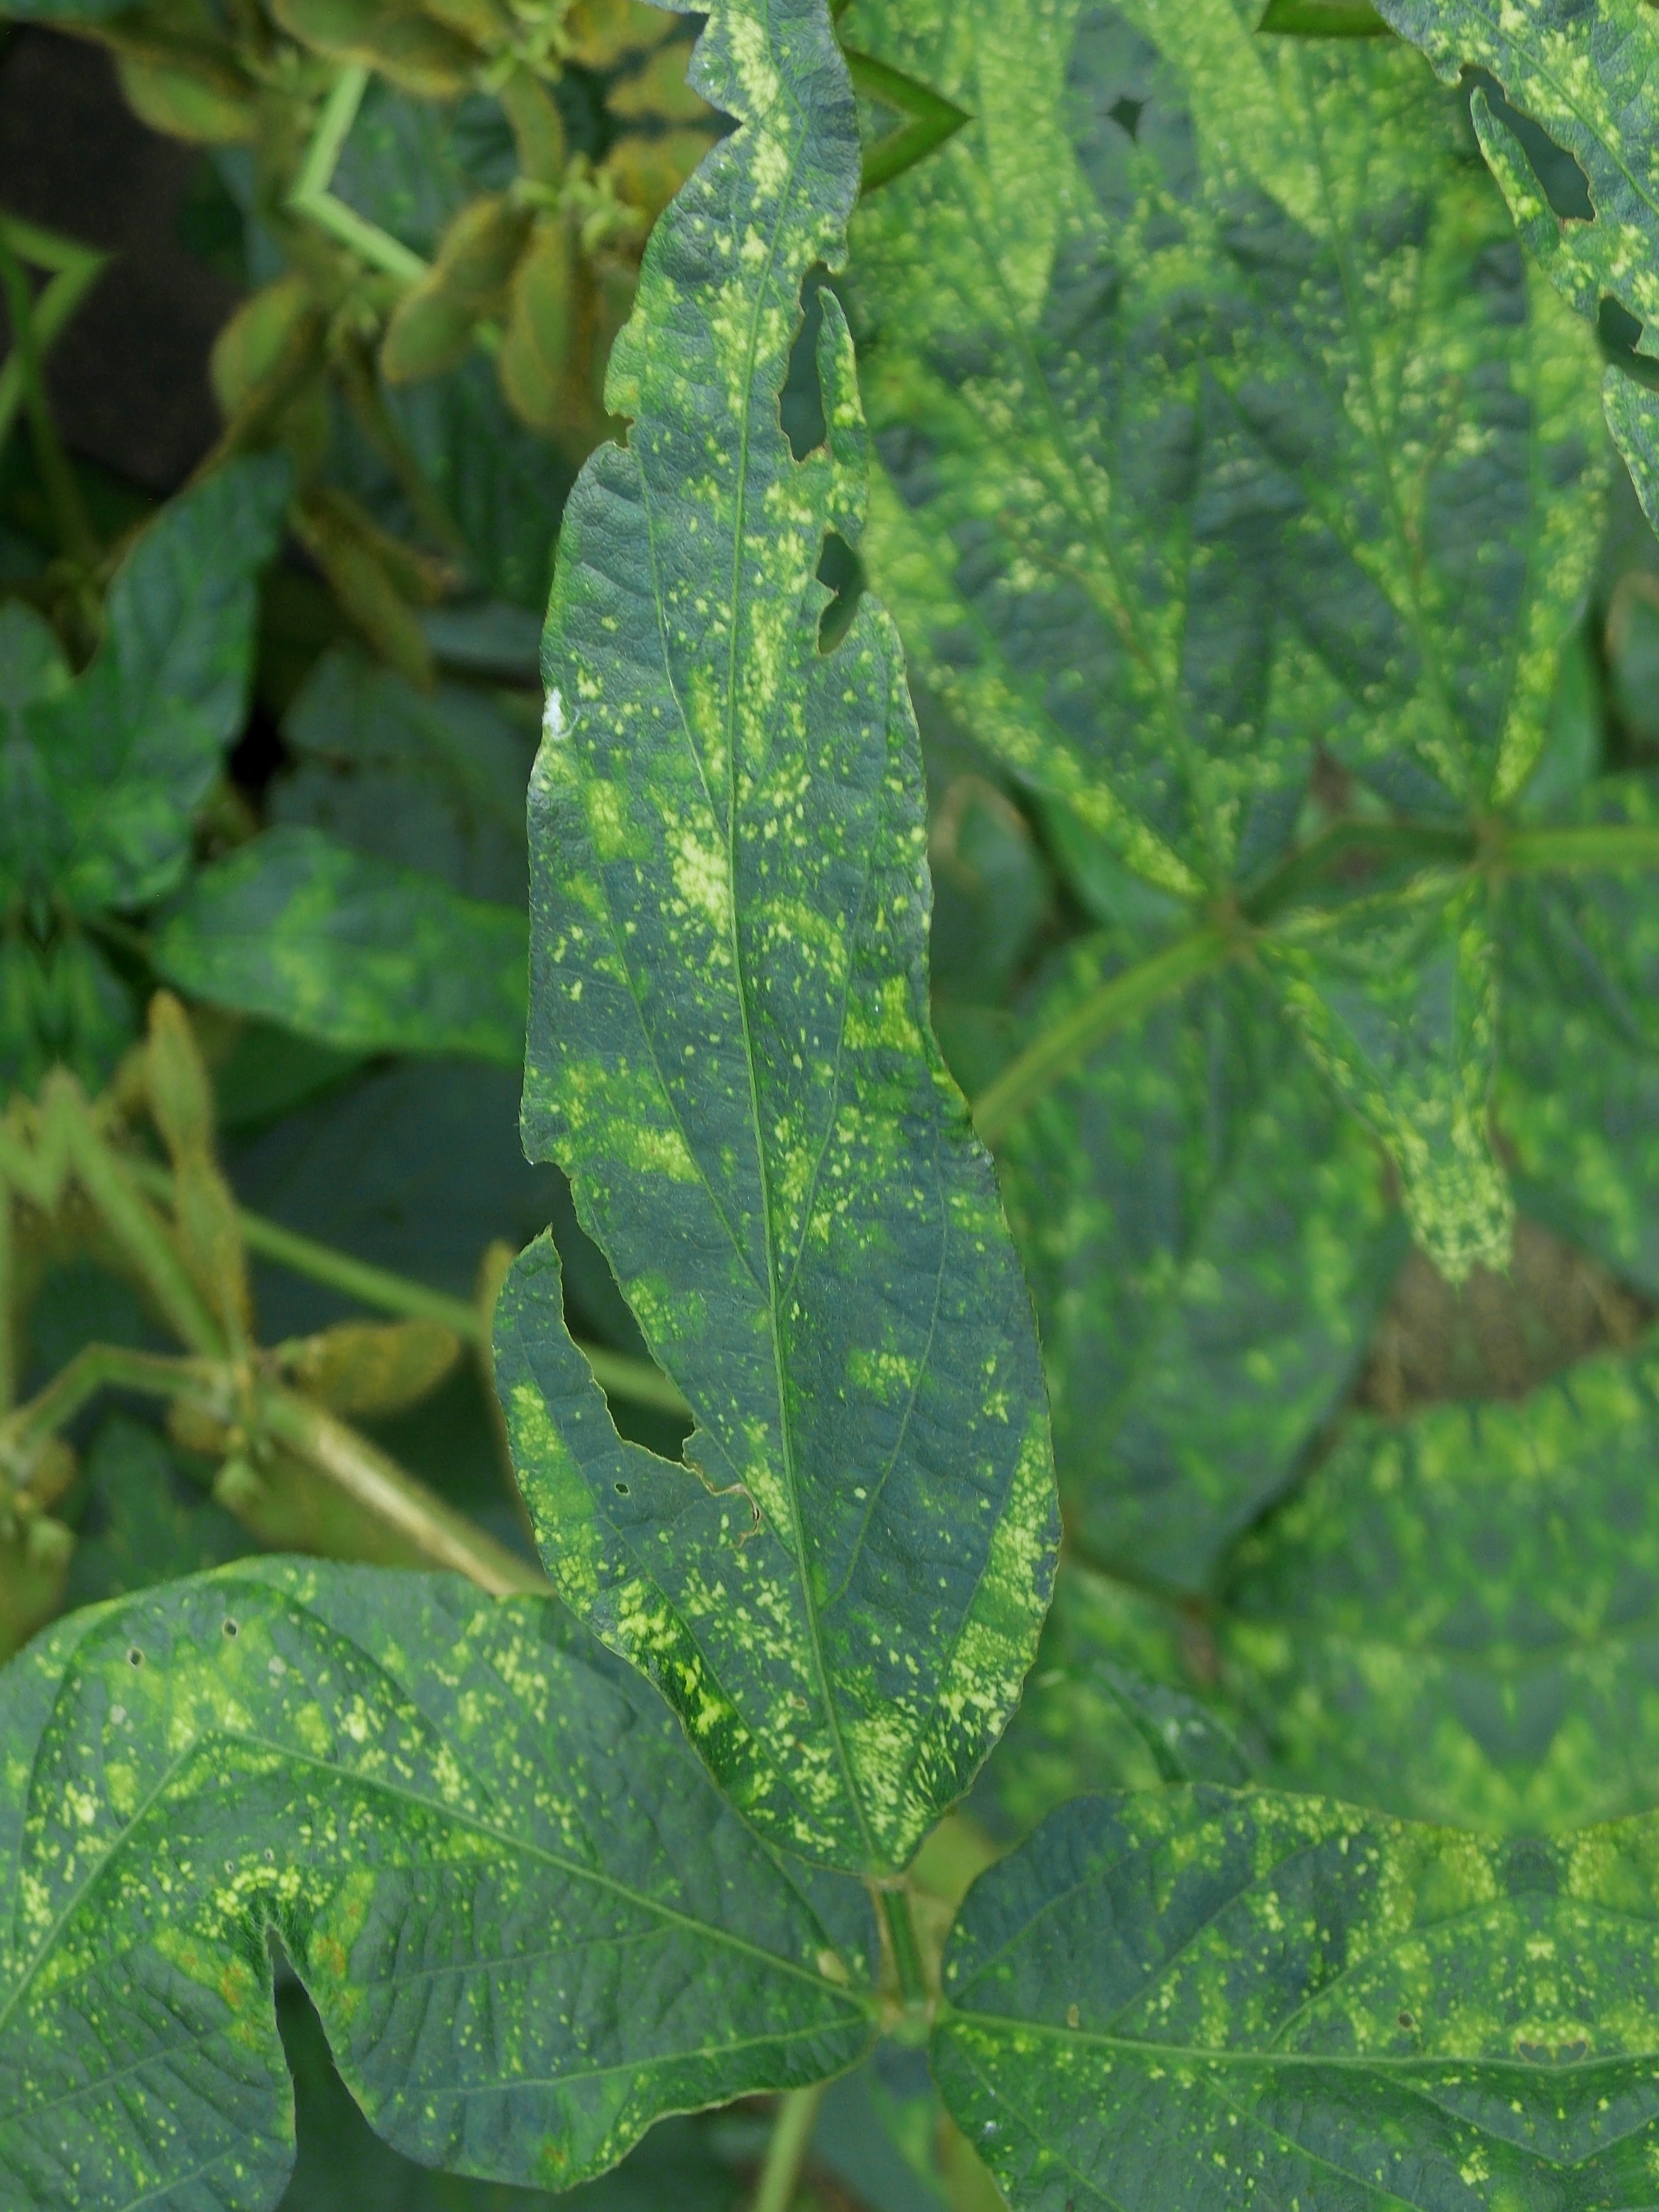
Label: Disease